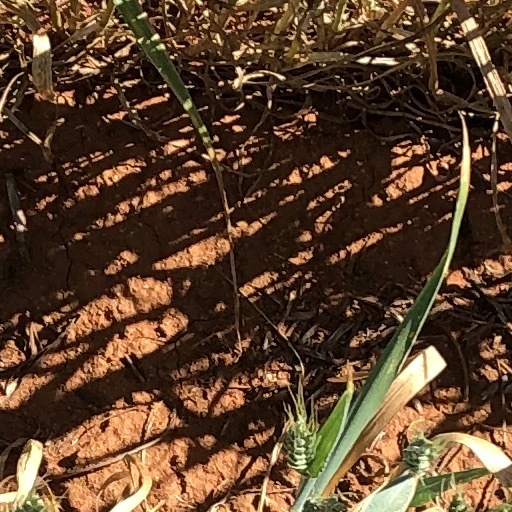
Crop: wheat